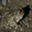
Label: frog